John Campbell (19th-century minister)

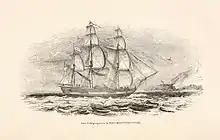
The "Duff" missionary vessel, engraving from "Maritime Discovery and Christian Missions" by John Campbell

Campbell was twice married, firstly in 1827 to Agnes Crichton (died 1857) from Irvine: they had three daughters and four sons. At the end of his life, in 1866, he married Emma Anna Fontaine née Bacon, widow of William Fontaine of Hoxton.